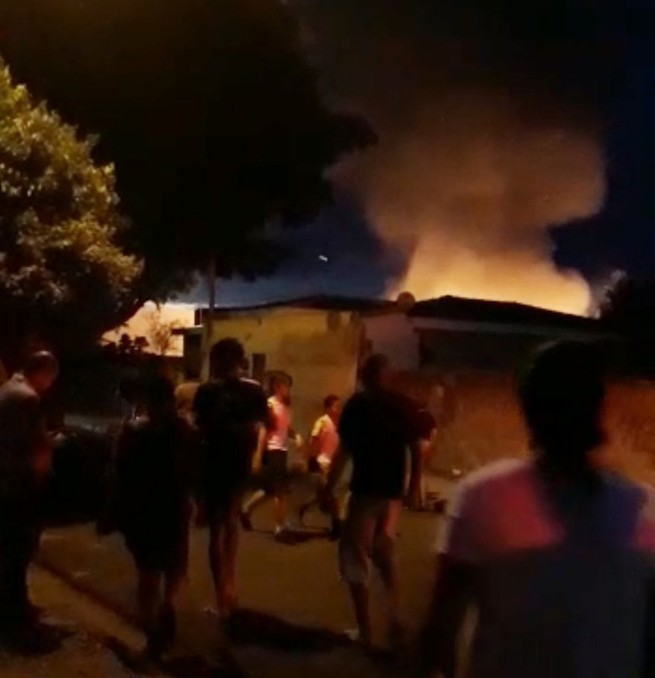
Fire: no
Smoke: yes